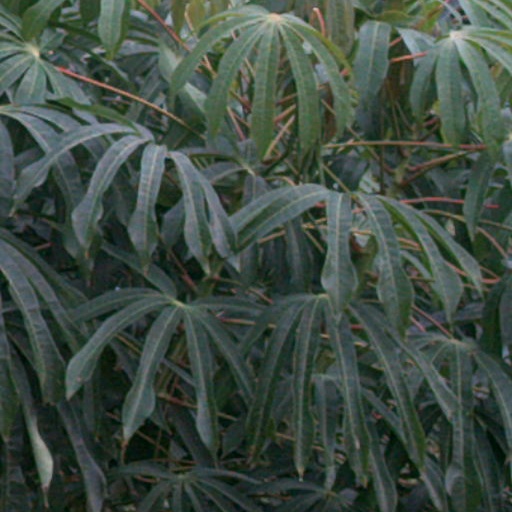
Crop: cassava